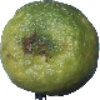
Label: limes